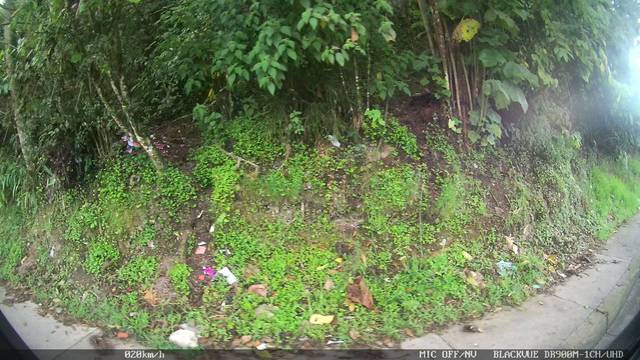
Region: Colombia
Coordinates: 5.061, -75.509